Kariwa Station

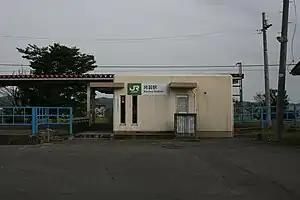
Kariwa Station, October 2009

is a railway station in the village of Kariwa, Niigata, Japan, operated by East Japan Railway Company (JR East).